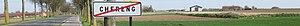
Vue panoramique de Chereng
Chéreng est une commune française, située dans le département du Nord en région Hauts-de-France. Elle fait partie de la Métropole européenne de Lille.